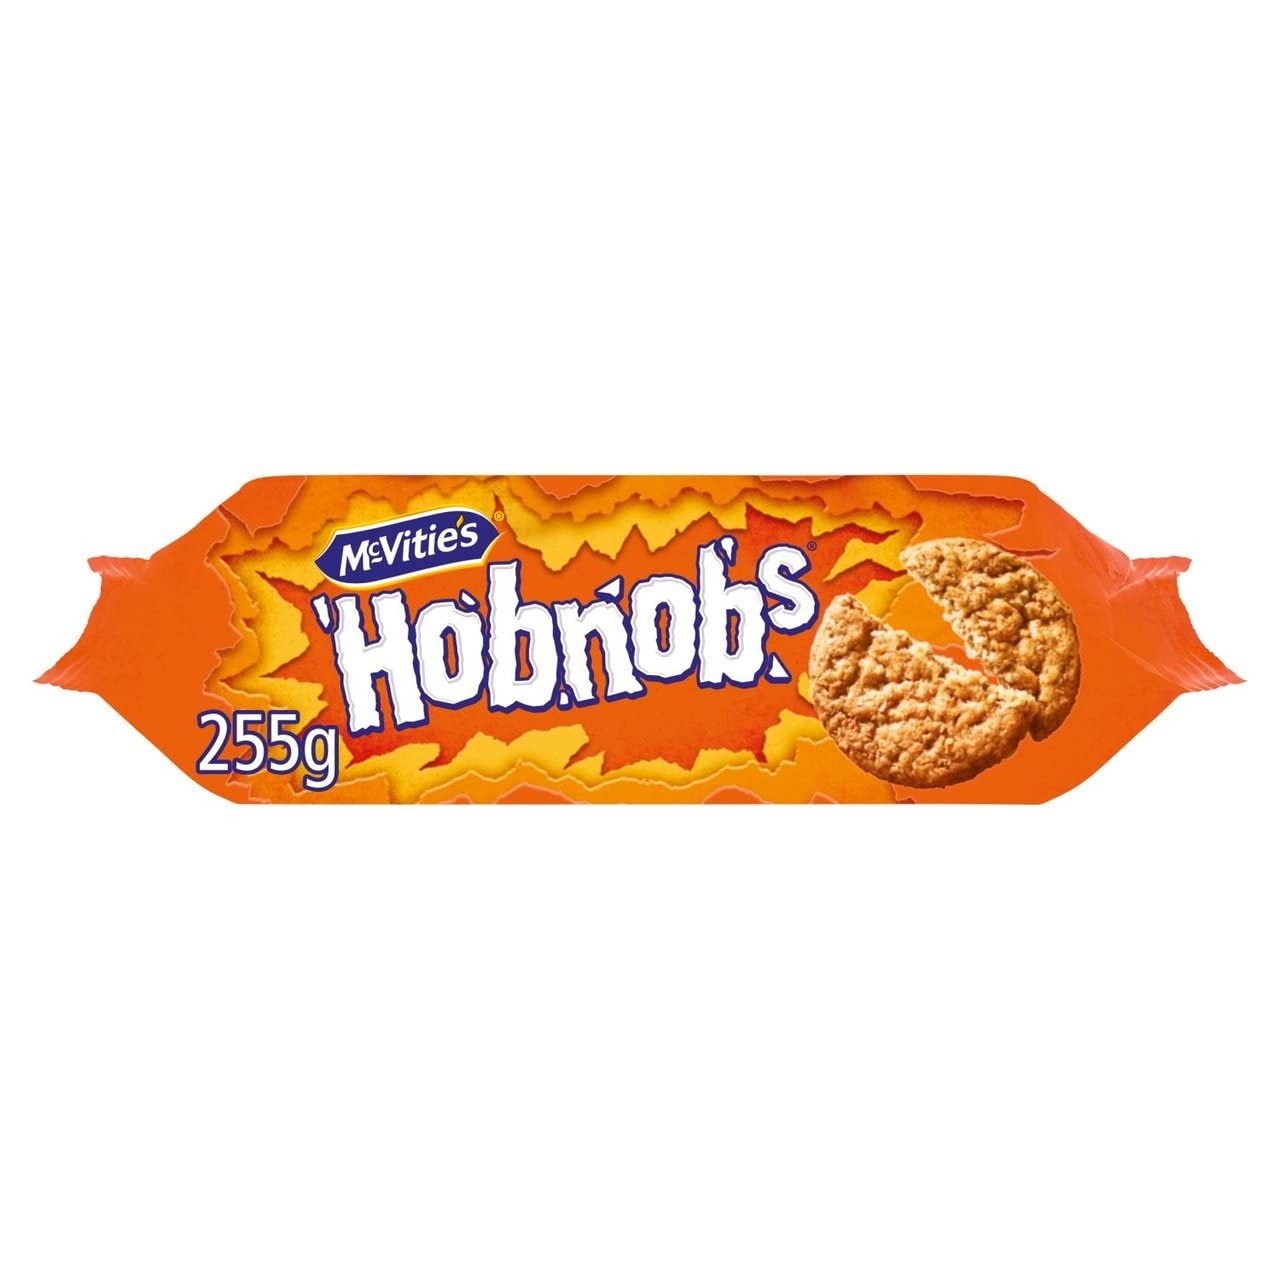
Item Name: McVitie's Original Hobnobs 255g (Pack of 12)
Value: 12.0
Unit: Count

Price: 55.18